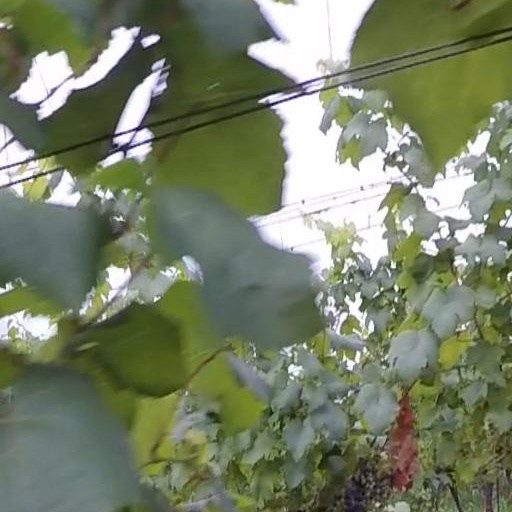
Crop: grape